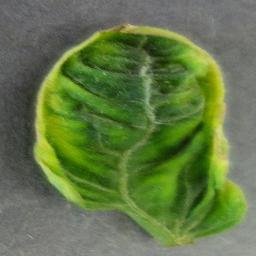
Label: Tomato___Tomato_Yellow_Leaf_Curl_Virus